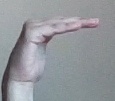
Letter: haa